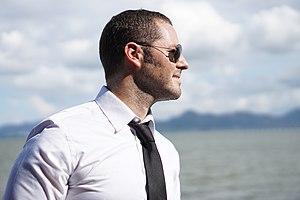
Winston Frederick Sterzel, également connu sous son pseudonyme YouTube SerpentZA, est un blogueur et producteur vidéo sud-africain. Il a vécu à Shenzhen, dans la province chinoise de Guangdong, puis à Los Angeles. Ses vidéos couvrent divers sujets relatifs à la vie en Chine du point de vue d'un Occidental.